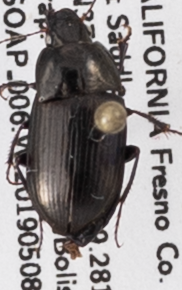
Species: Amara californica
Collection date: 2019-05-08
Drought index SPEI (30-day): -0.8
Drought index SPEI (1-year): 0.212
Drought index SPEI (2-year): -0.24